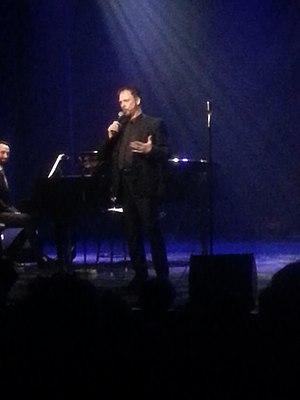
Ma photo de Gino Quilico, à Montréal, fr:Québec, Canada.
Gino Quilico est un chanteur québécois né à New York le 29 avril 1955 qui mène une carrière internationale en tant que baryton. D'abord chanteur d'opéra, il connaît également le succès dans la comédie musicale. Il est le fils du baryton Louis Quilico. Il a reçu un Grammy Award en 1995 et est officier de l'Ordre du Canada.